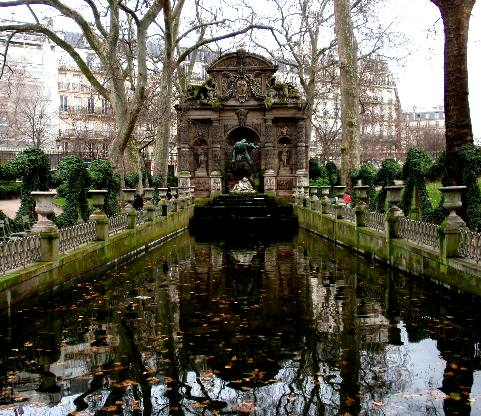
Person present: No